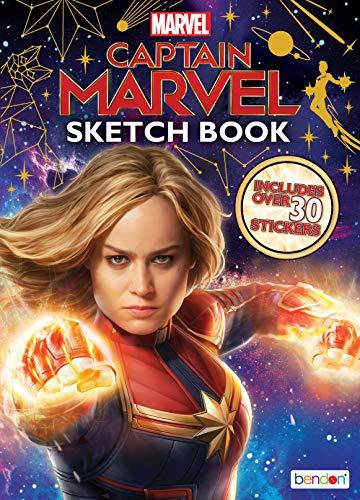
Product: Marvel Captain Official Deluxe Sketch Book, Multicolor
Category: Toys & Games | Arts & Crafts
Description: skill level: Beginner.
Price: $4.99
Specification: ProductDimensions:0.2x7.8x10.8inches|ItemWeight:4.5ounces|ShippingWeight:4.5ounces(Viewshippingratesandpolicies)|ASIN:1505071186|Itemmodelnumber:44985|Manufacturerrecommendedage:3yearsandup